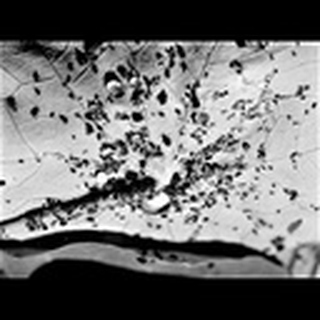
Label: cotton_aphids